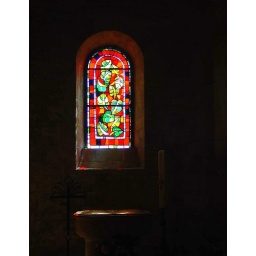
Altar under the window in the ancient Montmartre church built on the site of a Roman temple.